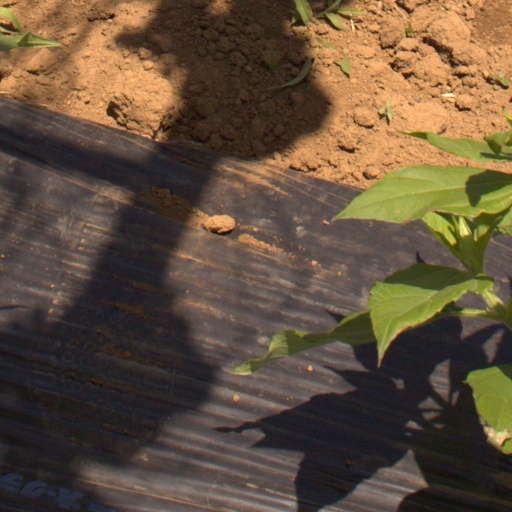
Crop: Jerusalem artichoke